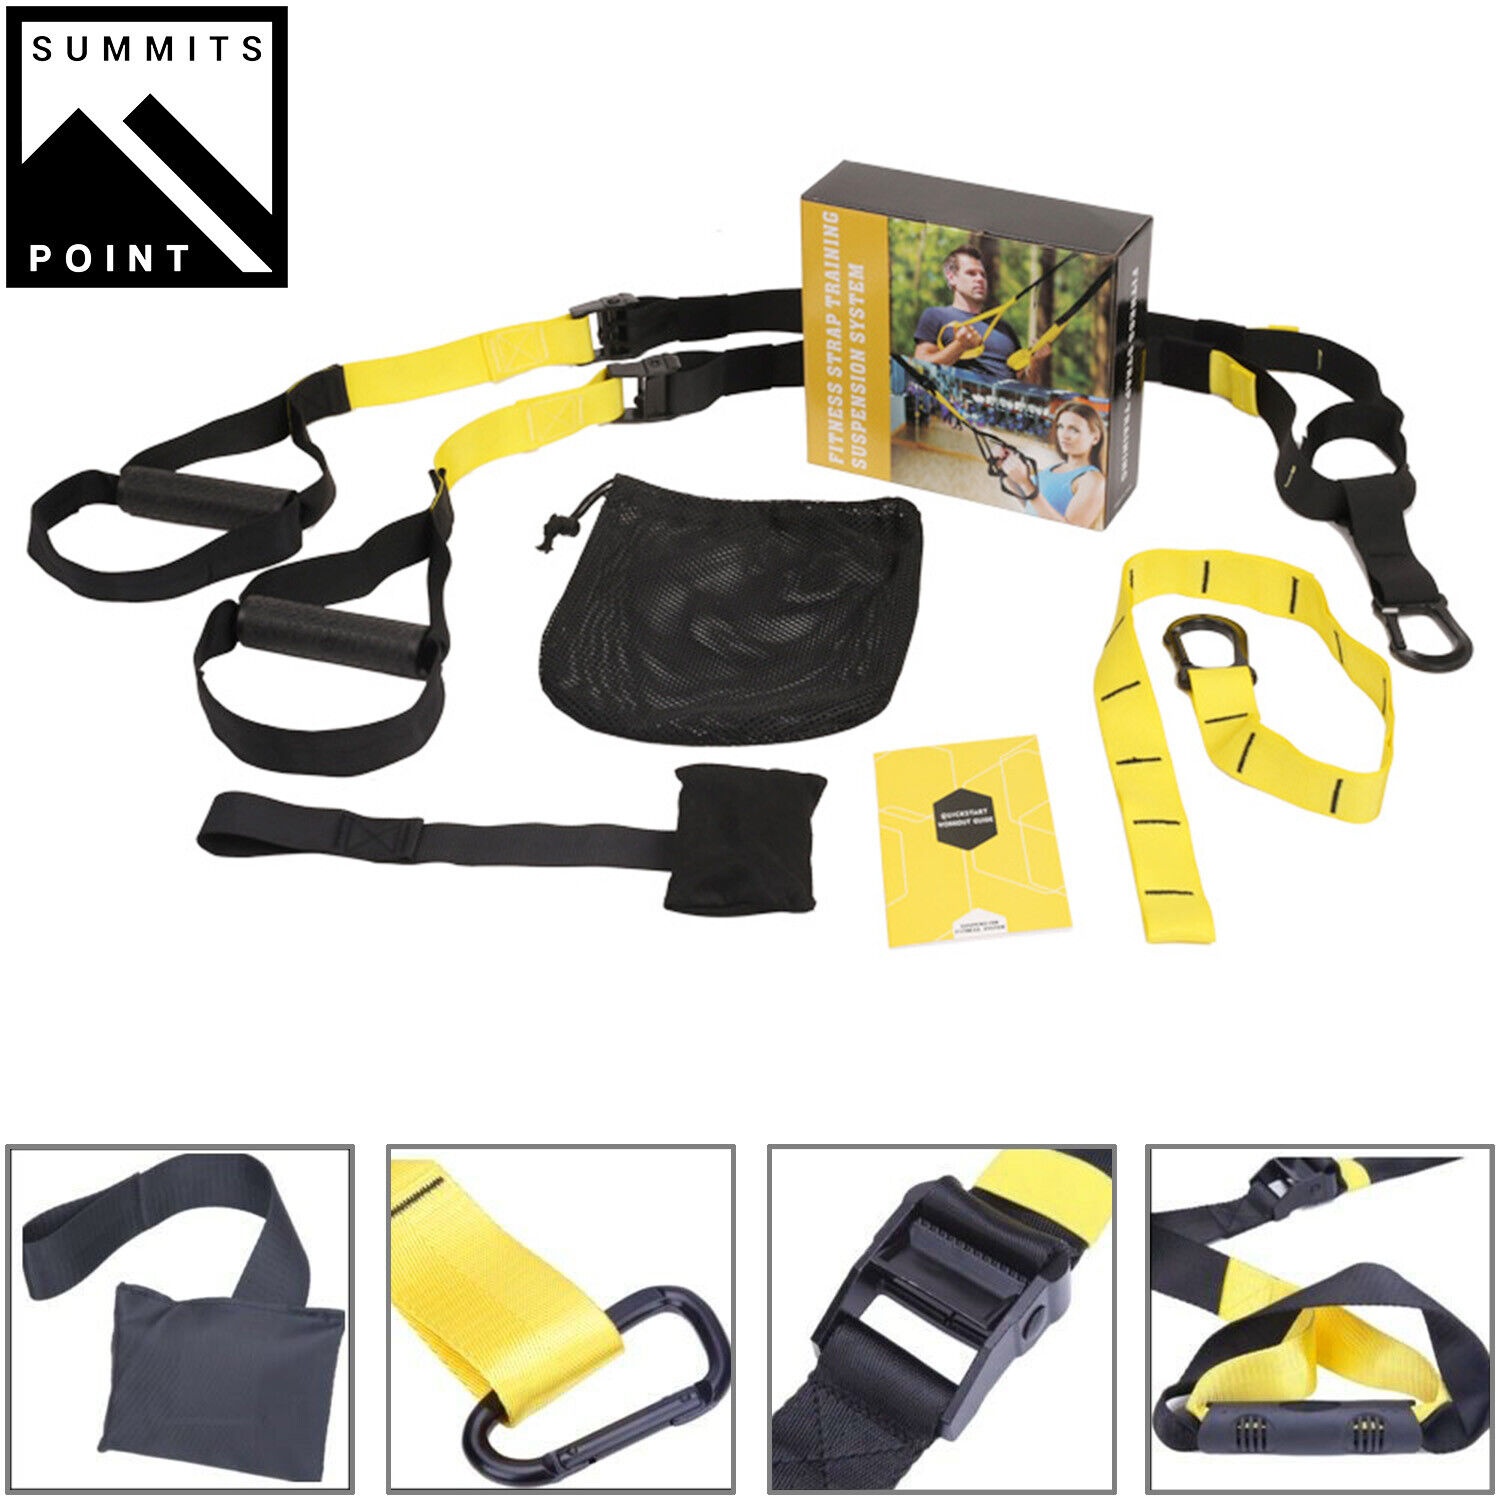
Home Gym Suspension Resistance Strength Training Fitness Straps Workout Trainer
eBay Home Gym Suspension Resistance Strength Training Fitness Straps Workout Trainer Features This suspension trainer is the upgraded version, its made of better materials compared to the previous version. It offers you suspended, dynamic body-weight training with absolute safe materials. With this portable exercise unit, you may set it up anywhere within minutes such as home or office. It helps to stabilize your muscles and balance them. You may also adjust the level of difficulty by simply shifting your body position. Come with a carrying bag for your convenience Items Included One (1) Suspension Trainer Set One (1) carrying bag One (1) Quick Start Workout Guide Payment Shipping Returns About Us Payment Shipping Returns About Us We accept PayPal, major credit cards, and other methods supported by eBay Managed Payments. We offer FREE shipping on all orders! Your order will be dispatched within 24 hours receiving payment and you should expect to receive it two to five days after dispatch. If you are not completely satisfied within 30-days of your purchase, you can return the product and get a full refund or replacement (your choice). Our return process is eBay managed and very easy to follow. We will be responsible for the return shipping cost of the damaged or wrong items. We are a family owned business located in the beautiful western Pennsylvania. We began as a wholesale jewelry and fashion importer. After successfully selling a few precison jewelry scales on a major online marketplace in 2009, we decided to transform into a professional weight scale distributor. Then soon expanded into other great product categories. See our other items Features ---This suspension trainer is the upgraded version, its made of better materials compared to the previous version. ---It offers you suspended, dynamic body-weight training with absolute safe materials. ---With this portable exercise unit, you may set it up anywhere within minutes such as home or office. ---It helps to stabilize your muscles and balance them. ---You may also adjust the level of difficulty by simply shifting your body position. ---Come with a carrying bag for your convenience Items Included ---One (1) Suspension Trainer Set ---One (1) carrying bag ---One (1) Quick Start Workout Guide Home Gym Suspension Resistance Strength Training Fitness Straps Workout Trainer Features This suspension trainer is the upgraded version, its made of better materials compared to the previous version. It offers you suspended, dynamic body-weight training with absolute safe materials. With this portable exercise unit, you may set it up anywhere within minutes such as home or office. It helps to stabilize your muscles and balance them. You may also adjust the level of difficulty by simply shifting your body position. Come with a carrying bag for your convenience Items Included One (1) Suspension Trainer Set One (1) carrying bag One (1) Quick Start Workout Guide Payment We accept PayPal, major credit cards, and other methods supported by eBay Managed Payments. Shipping We offer FREE shipping on all orders! Your order will be dispatched within 24 hours receiving payment and you should expect to receive it two to five days after dispatch. Returns If you are not completely satisfied within 30-days of your purchase, you can return the product and get a full refund or replacement (your choice). Our return process is eBay managed and very easy to follow. We will be responsible for the return shipping cost of the damaged or wrong items. About Us We are a family owned business located in the beautiful western Pennsylvania. We began as a wholesale jewelry and fashion importer. After successfully selling a few precison jewelry scales on a major online marketplace in 2009, we decided to transform into a professional weight scale distributor. Then soon expanded into other great product categories. See our other items Features This suspension trainer is the upgraded version, its made of better materials compared to the previous version. It offers you suspended, dynamic body-weight training with absolute safe materials. With this portable exercise unit, you may set it up anywhere within minutes such as home or office. It helps to stabilize your muscles and balance them. You may also adjust the level of difficulty by simply shifting your body position. Come with a carrying bag for your convenience Items Included One (1) Suspension Trainer Set One (1) carrying bag One (1) Quick Start Workout Guide
Brand: ZONE SPORTING GOODS
Category: Sporting Goods > Fitness & General Exercise Equipment > Suspension Trainers